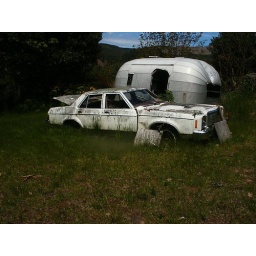
Remains of Portable 5, an ex-KOMO TV car near Mt. St. Helens, photographed May 18, 2009